Fluorescent in situ sequencing

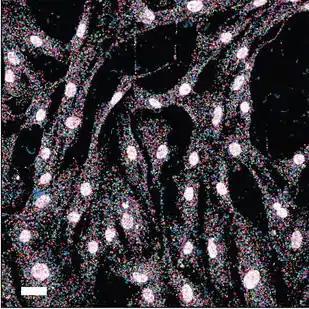

Fluorescent in situ sequencing (FISSEQ) is a method of sequencing a cell's RNA while it remains in tissue or culture using next-generation sequencing.